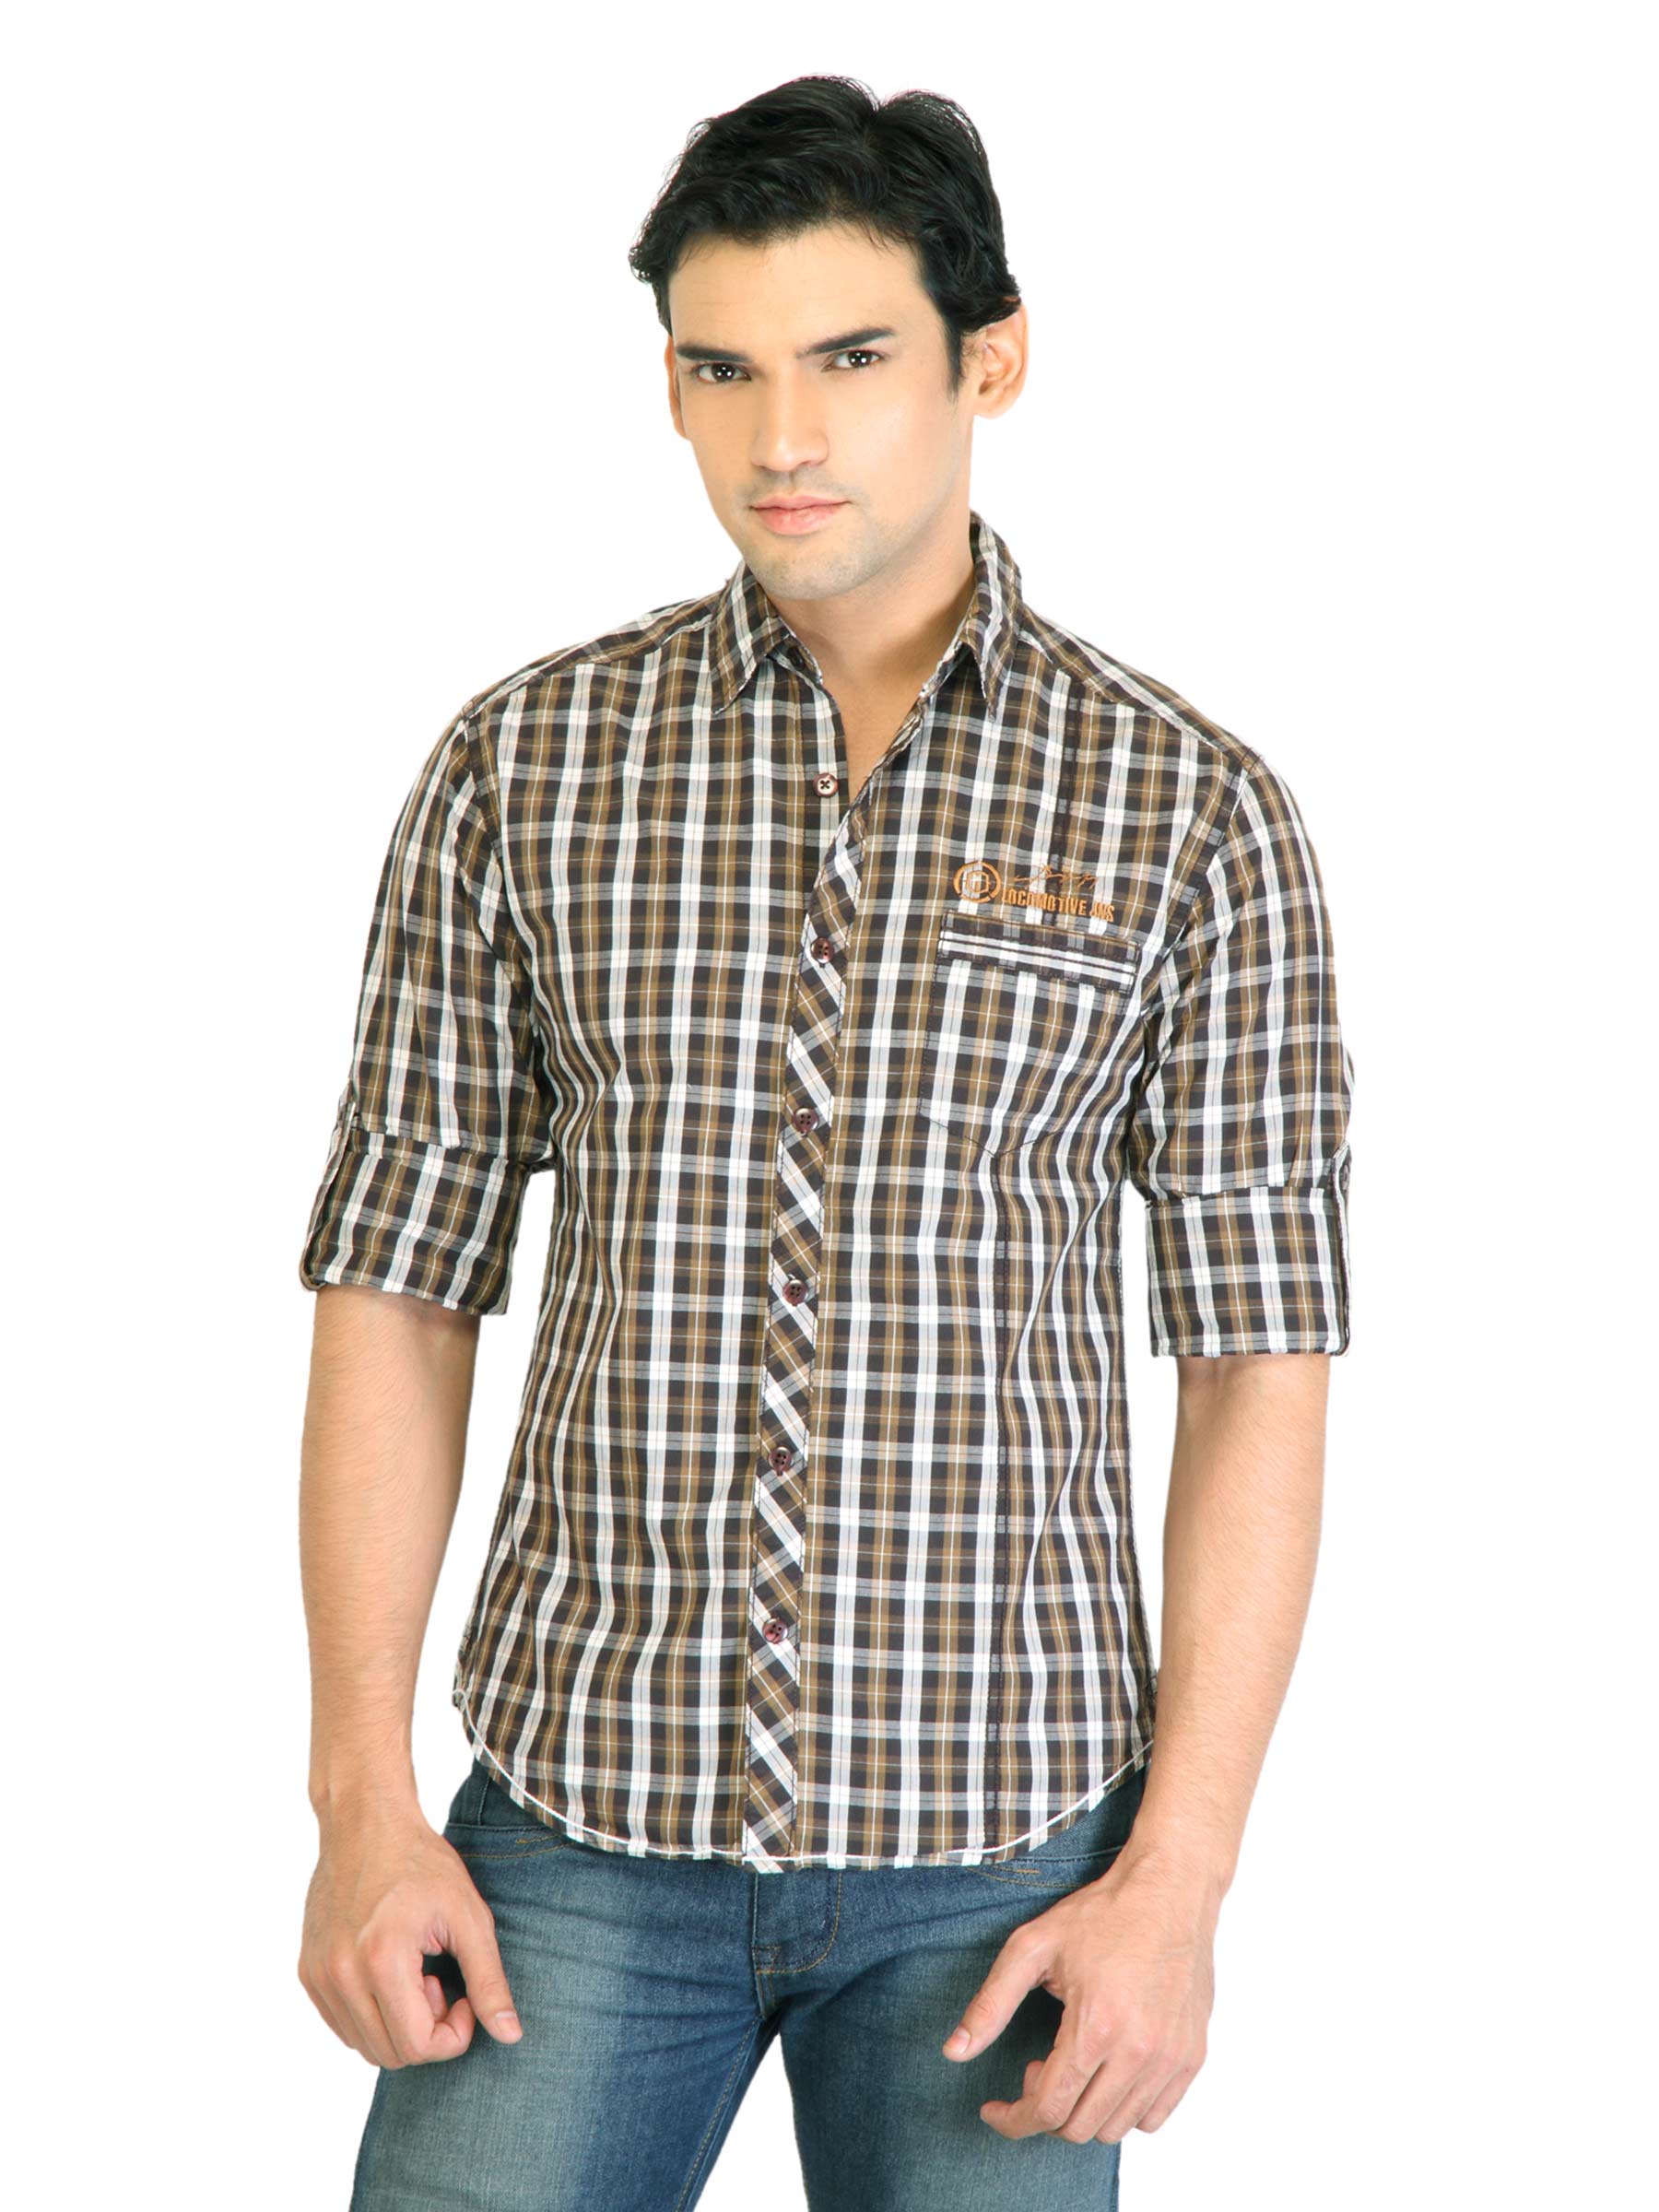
Locomotive Men Check Brown Shirt
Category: Apparel / Topwear / Shirts
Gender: Men
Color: Brown
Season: Fall 2011
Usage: Casual